Zweizz

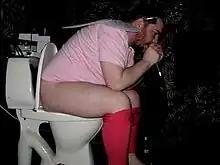
Zweizz live 2007

Zweizz is the primary performing alias of Norwegian musician and composer Svein Egil Hatlevik (born May 27, 1977).